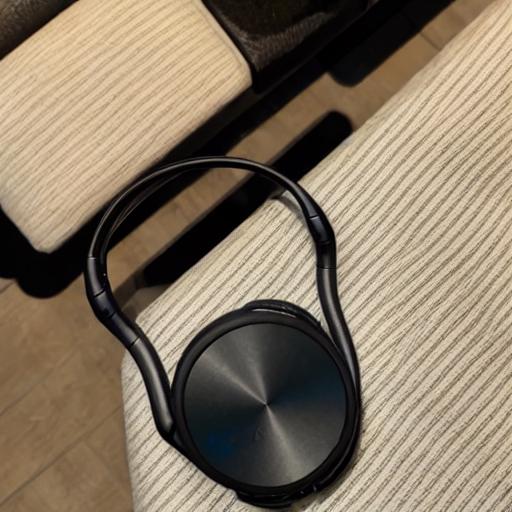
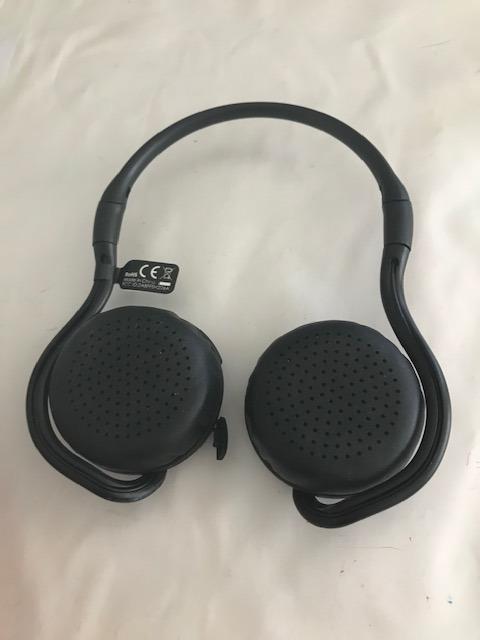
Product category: headphones
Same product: no